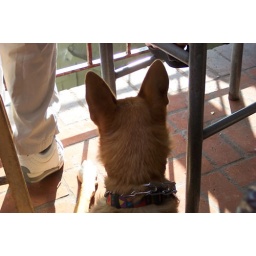
This dog was hanging out with us in a bar on the boardwalk in Venice Beach.